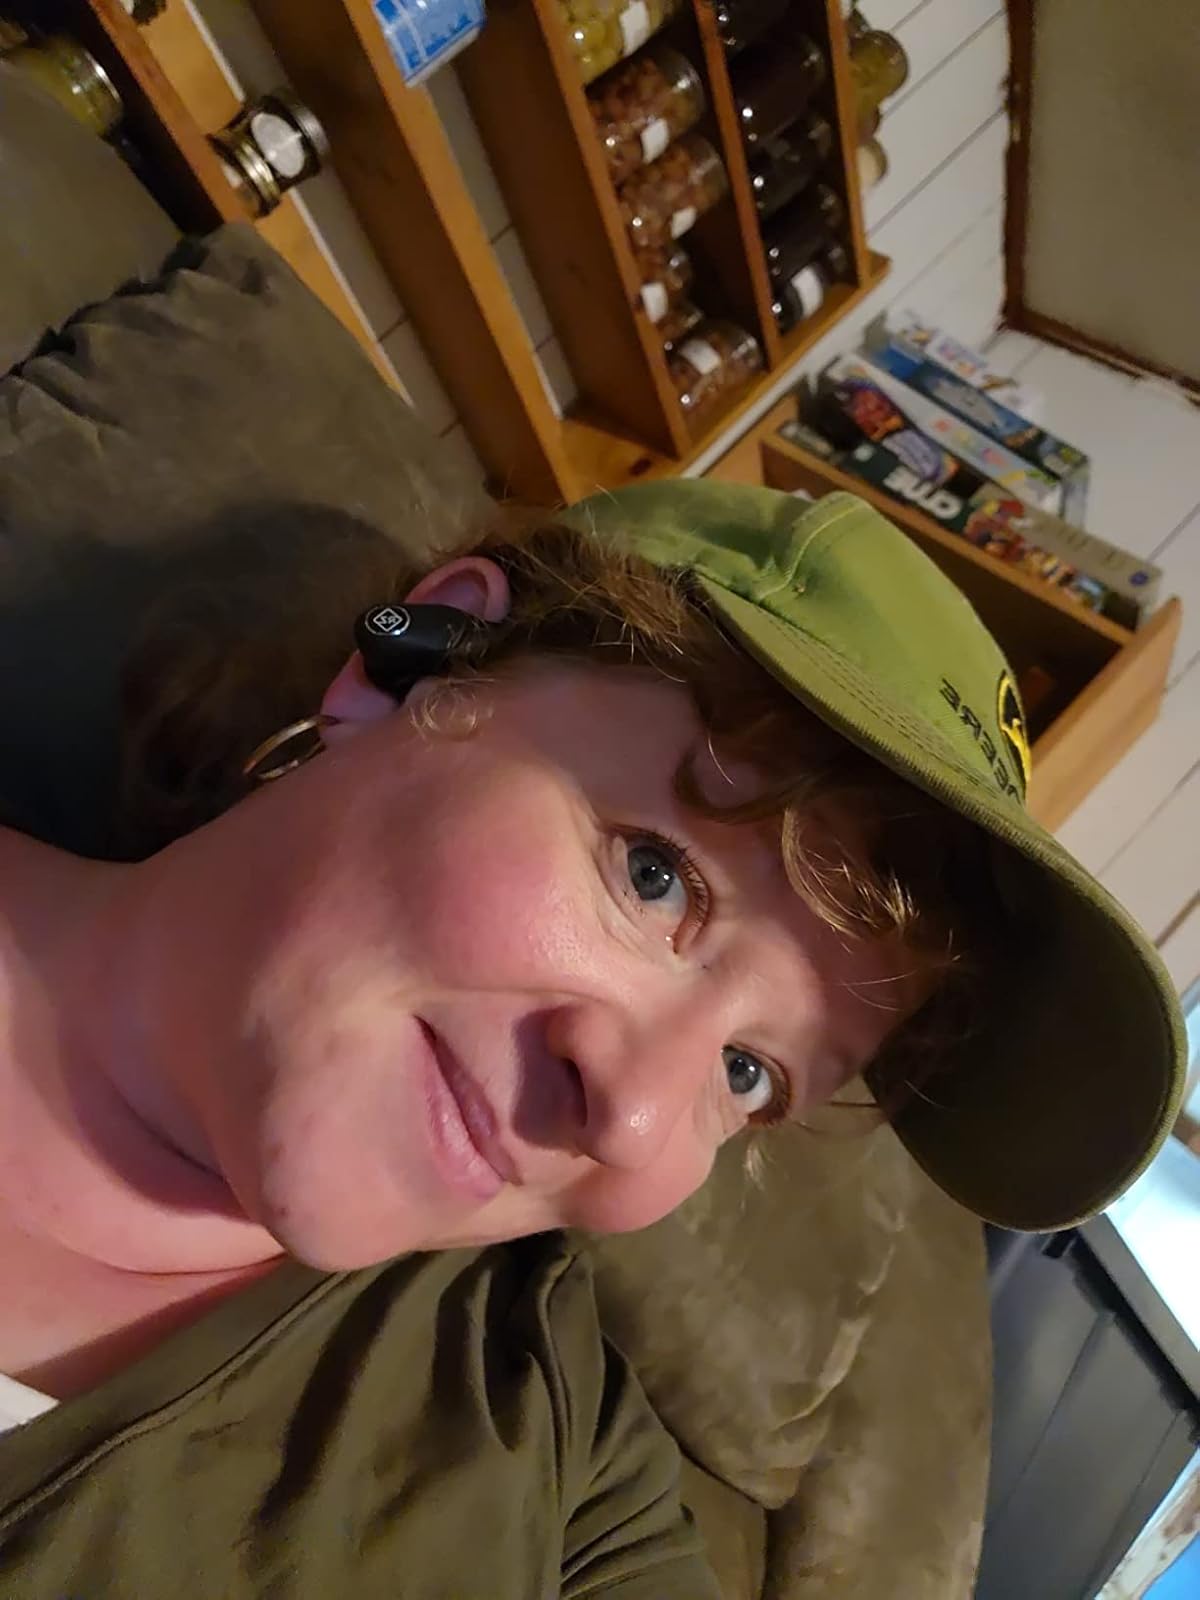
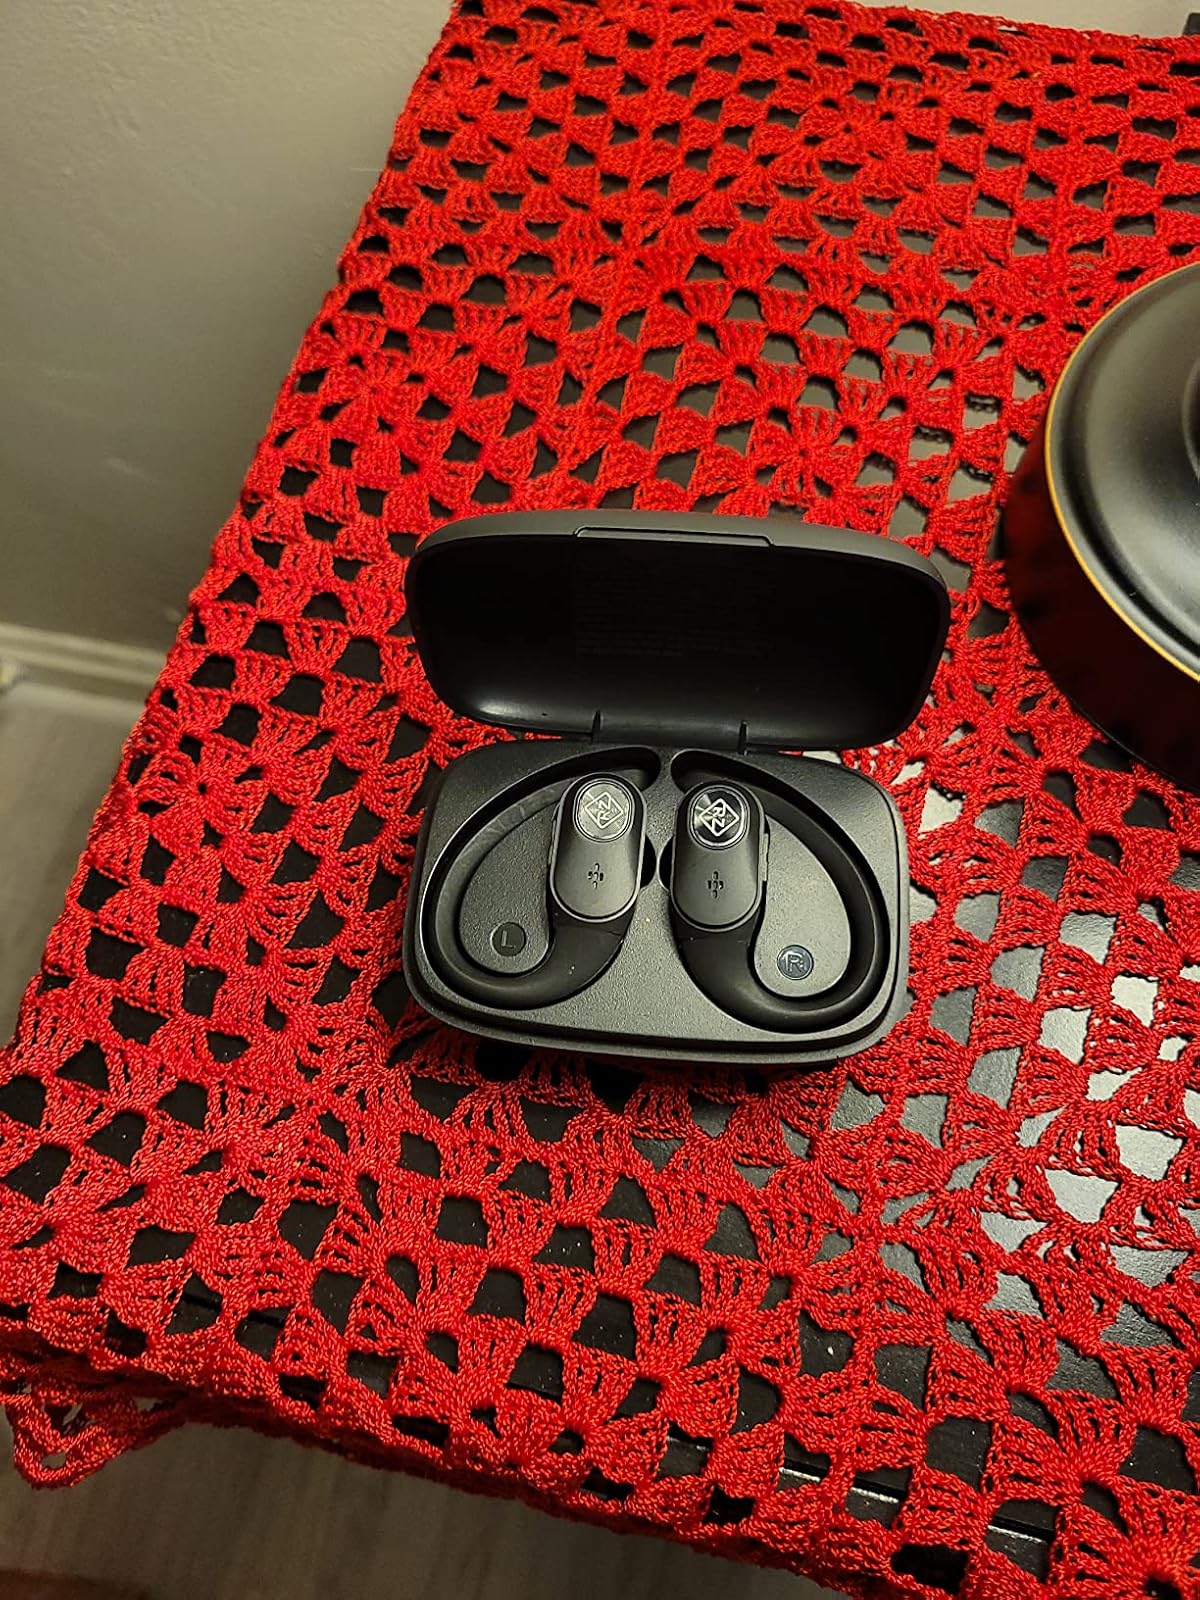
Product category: earbuds
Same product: yes